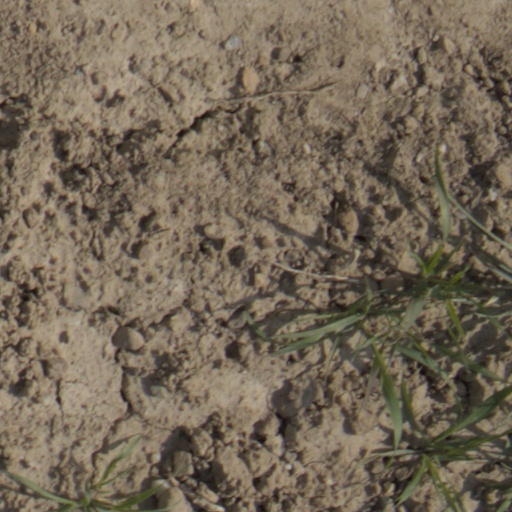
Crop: wheat